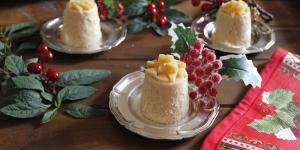
flan de turron de yema tostada